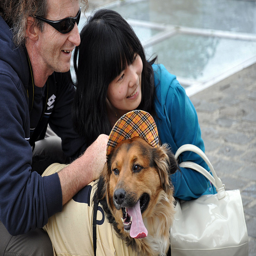
A dog and a couple of people on a street.
A man and a woman smiling for a picture with a dog.
Man and woman hugging dog that's dressed in clothing and hat.
Two people posing for a picture with a dog wearing a hat.
A man and woman pose with a dog wearing a hat.